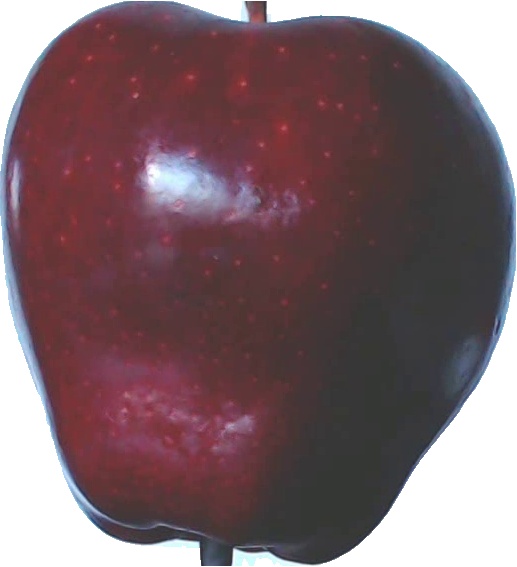
Label: apple_red_delicios_1